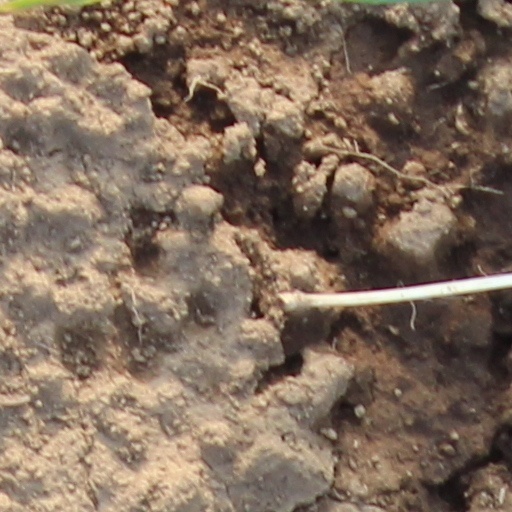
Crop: wheat